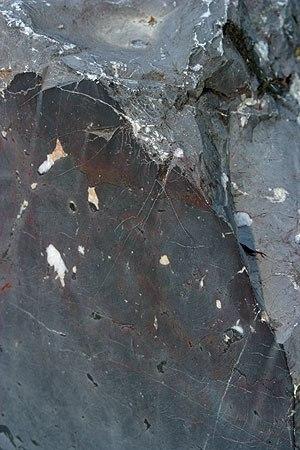
Saint-Triphon est un village de la commune d'Ollon dans le canton de Vaud en Suisse. Son nom fait référence à saint Tryphon.